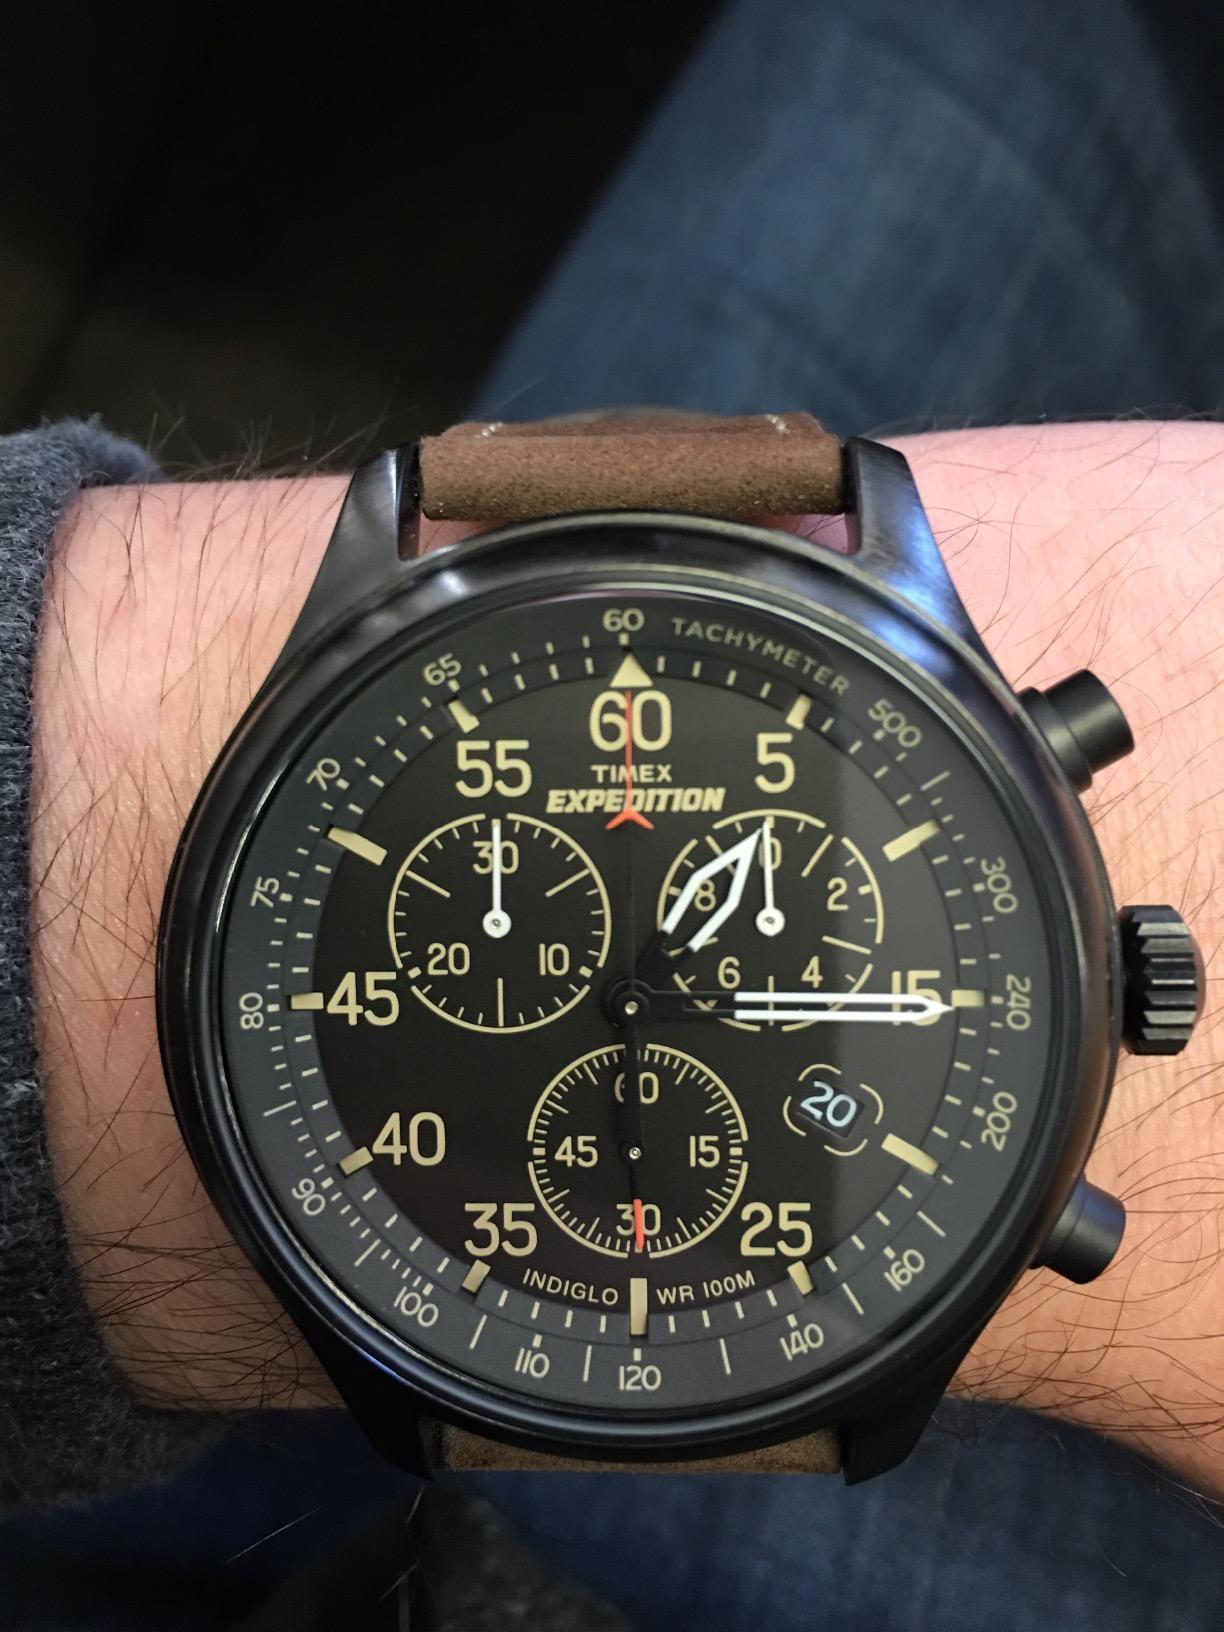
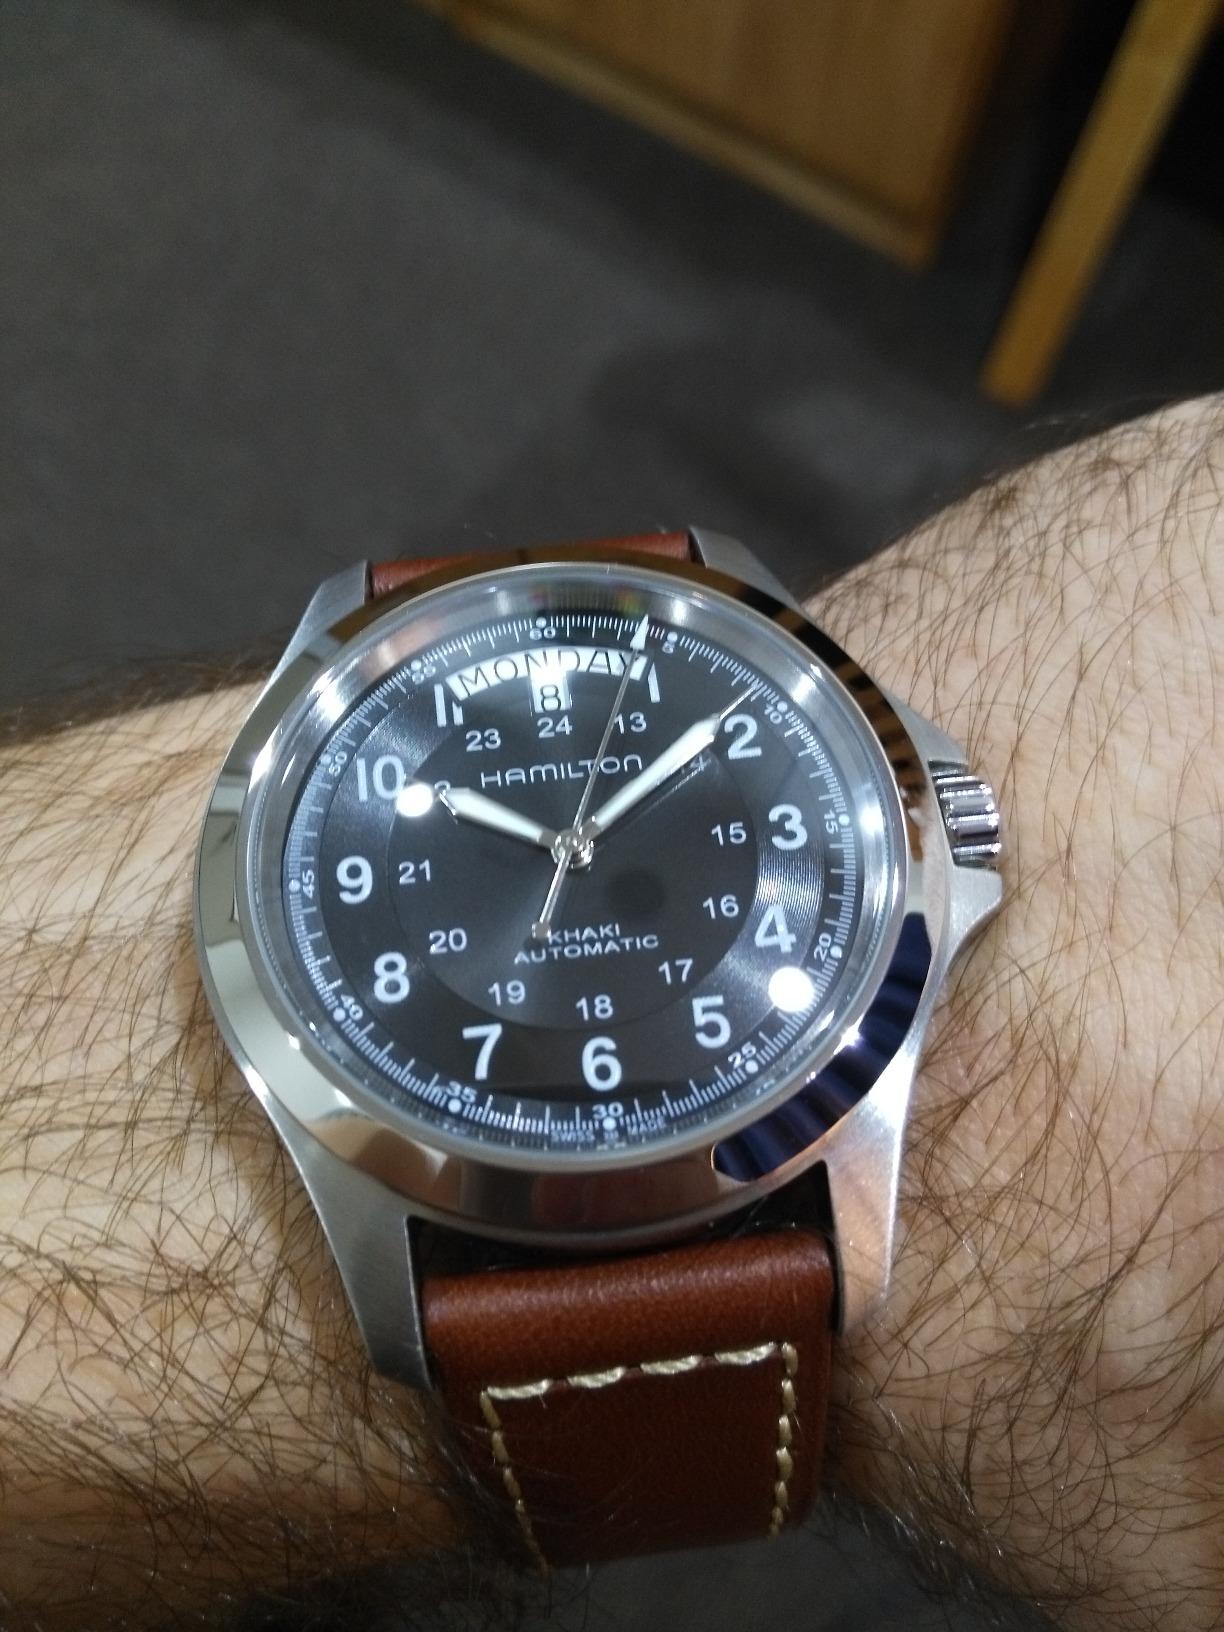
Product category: accessories_watch
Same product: no